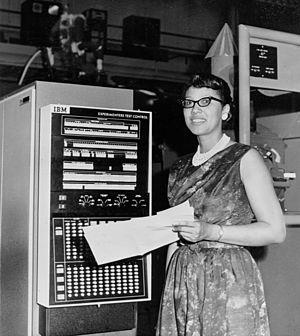
Melba Roy Mouton est une scientifique africaine-américaine, pionnière de la NASA.